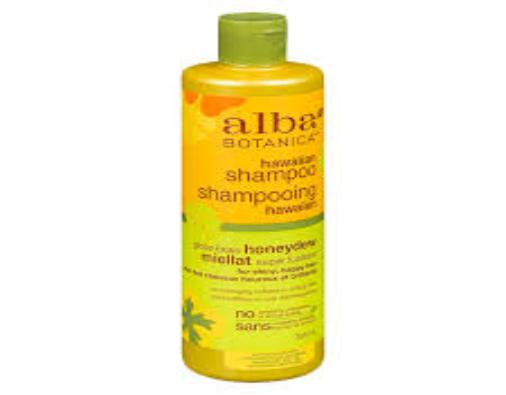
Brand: Alba Botanica
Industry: Necessities